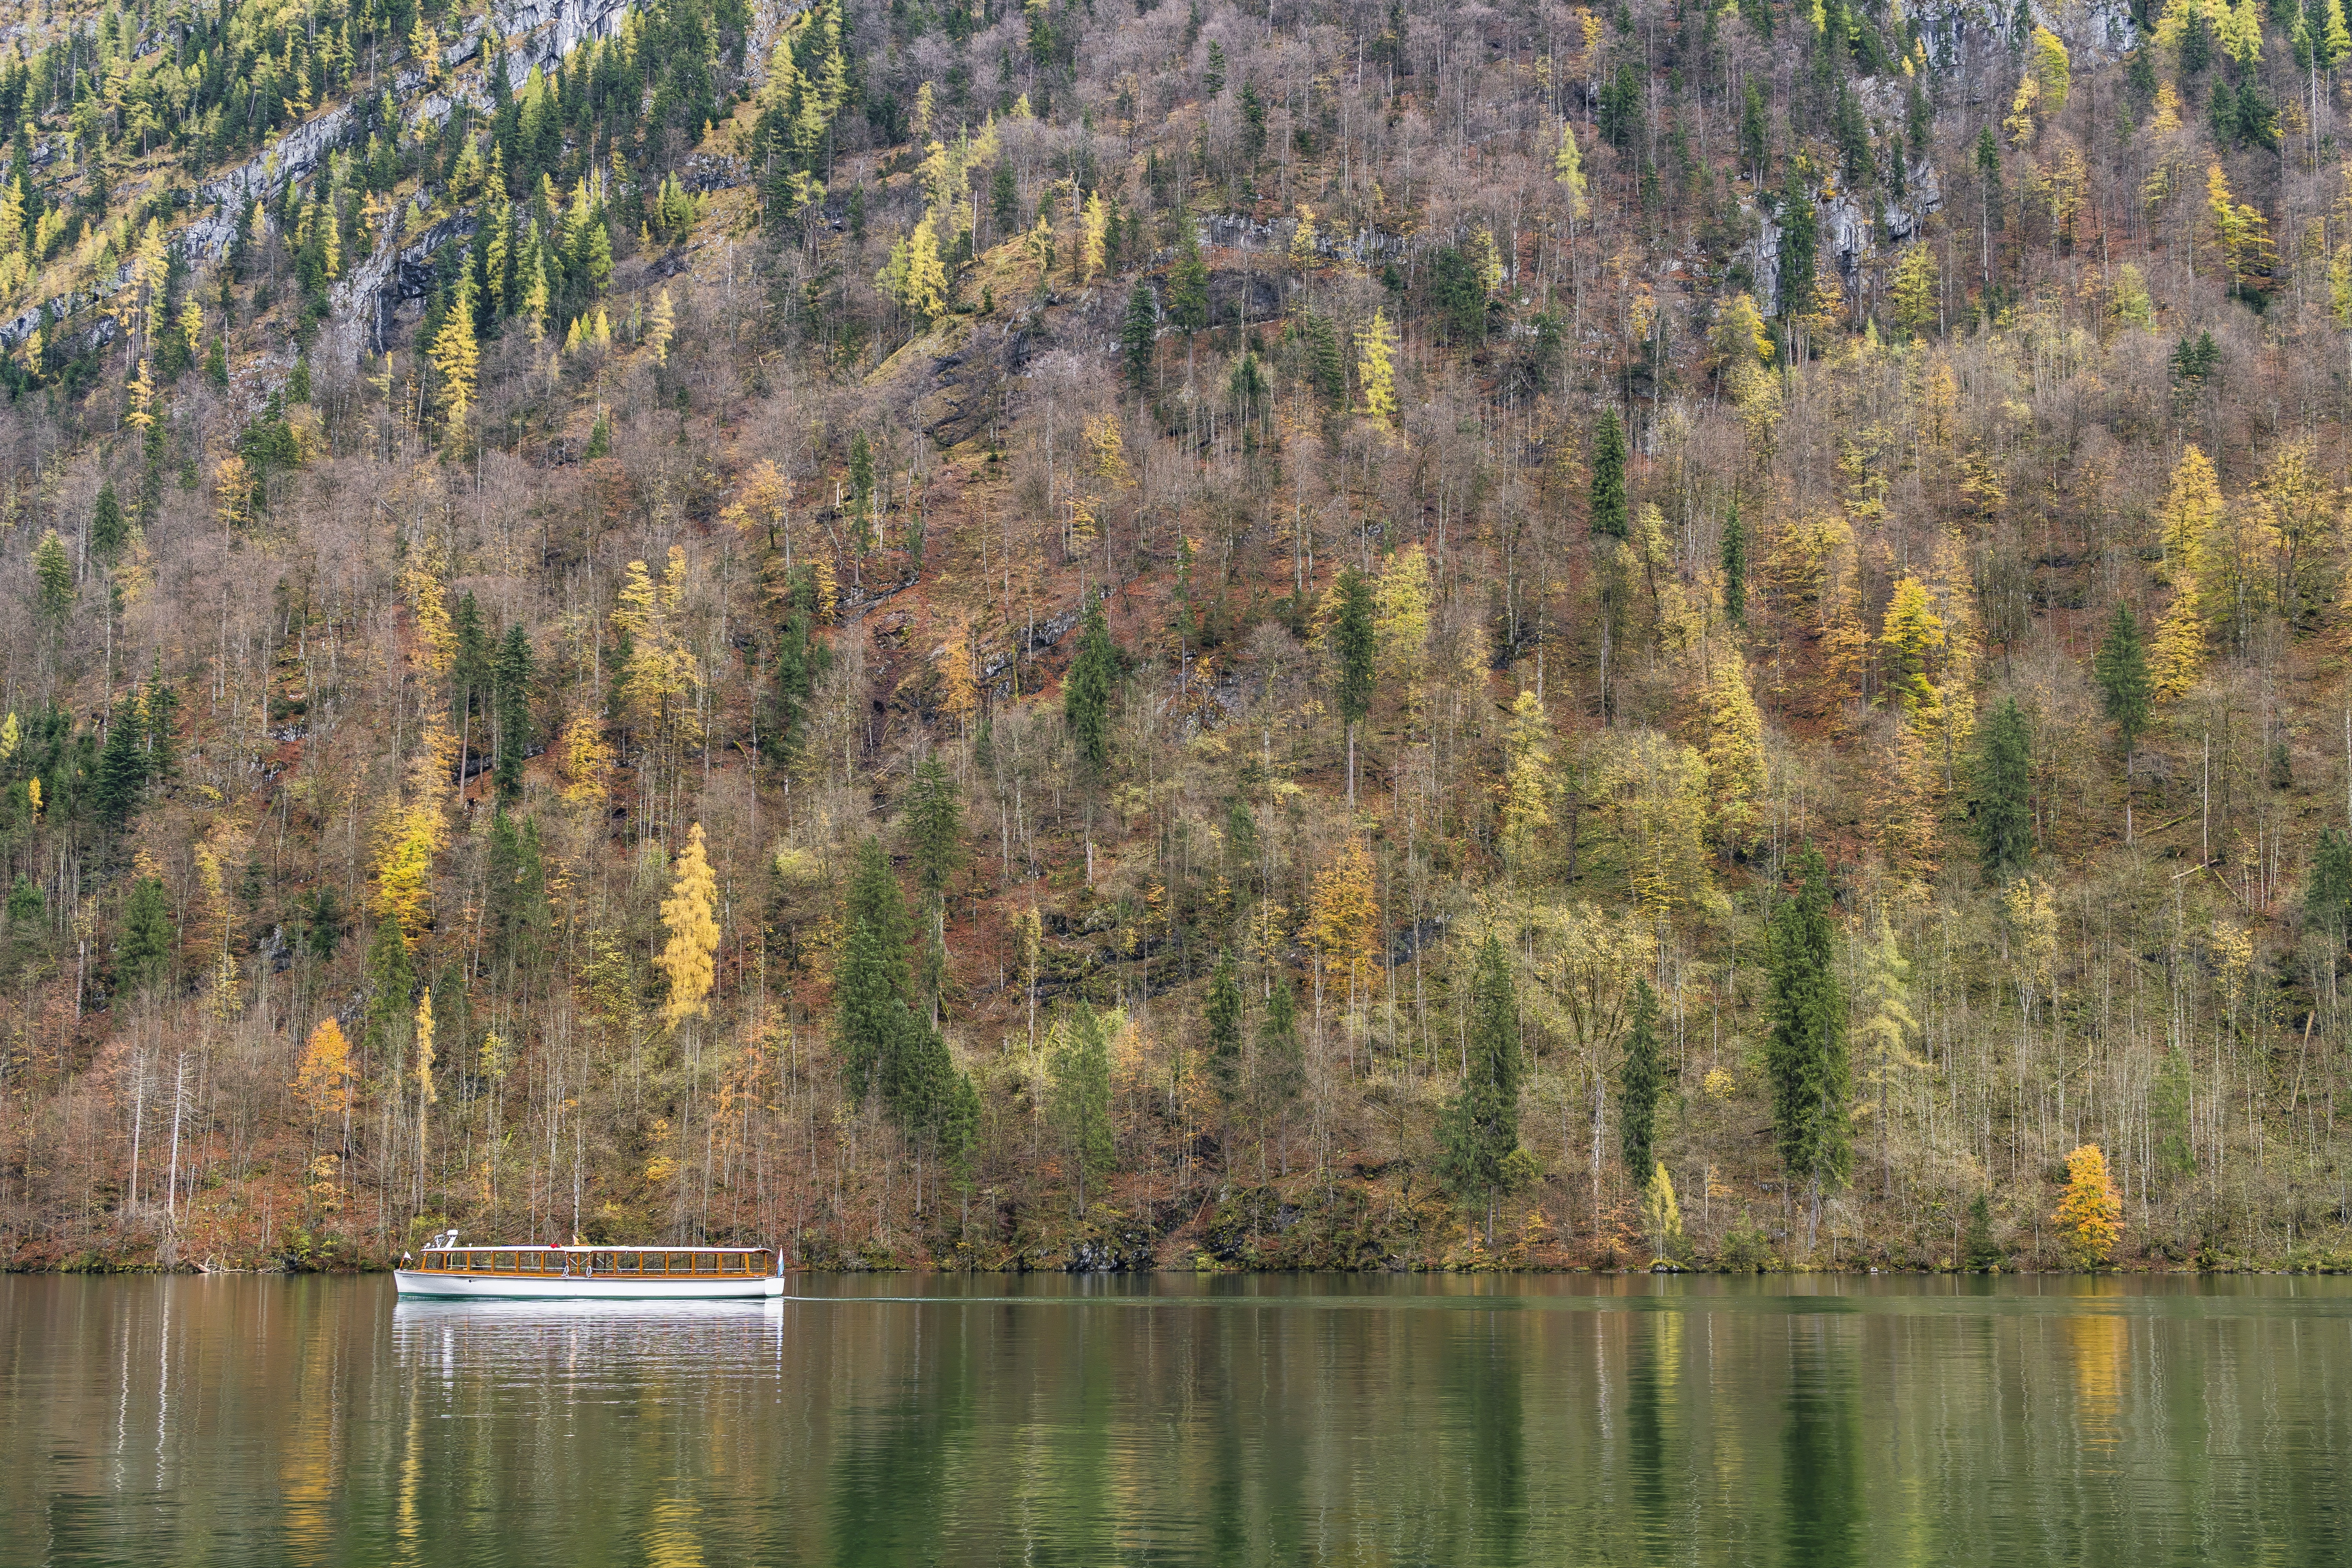
reflection, water, nature, lake, ecosystem, wilderness, tree, leaf, nature reserve, temperate broadleaf and mixed forest, reservoir, biome, autumn, temperate coniferous forest, plant, spruce fir forest, state park, landscape, national park, forest, bank, wetland, tropical and subtropical coniferous forests, larch, escarpment, river, pond, grass family, plant community, mountain, loch